Song for Marion

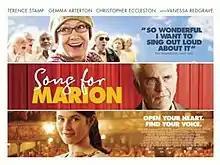
Promotional poster

Song for Marion is a 2012 British-German comedy-drama film written and directed by Paul Andrew Williams and starring Terence Stamp, Gemma Arterton, Christopher Eccleston and Vanessa Redgrave. The film was released as Unfinished Song in the United States.